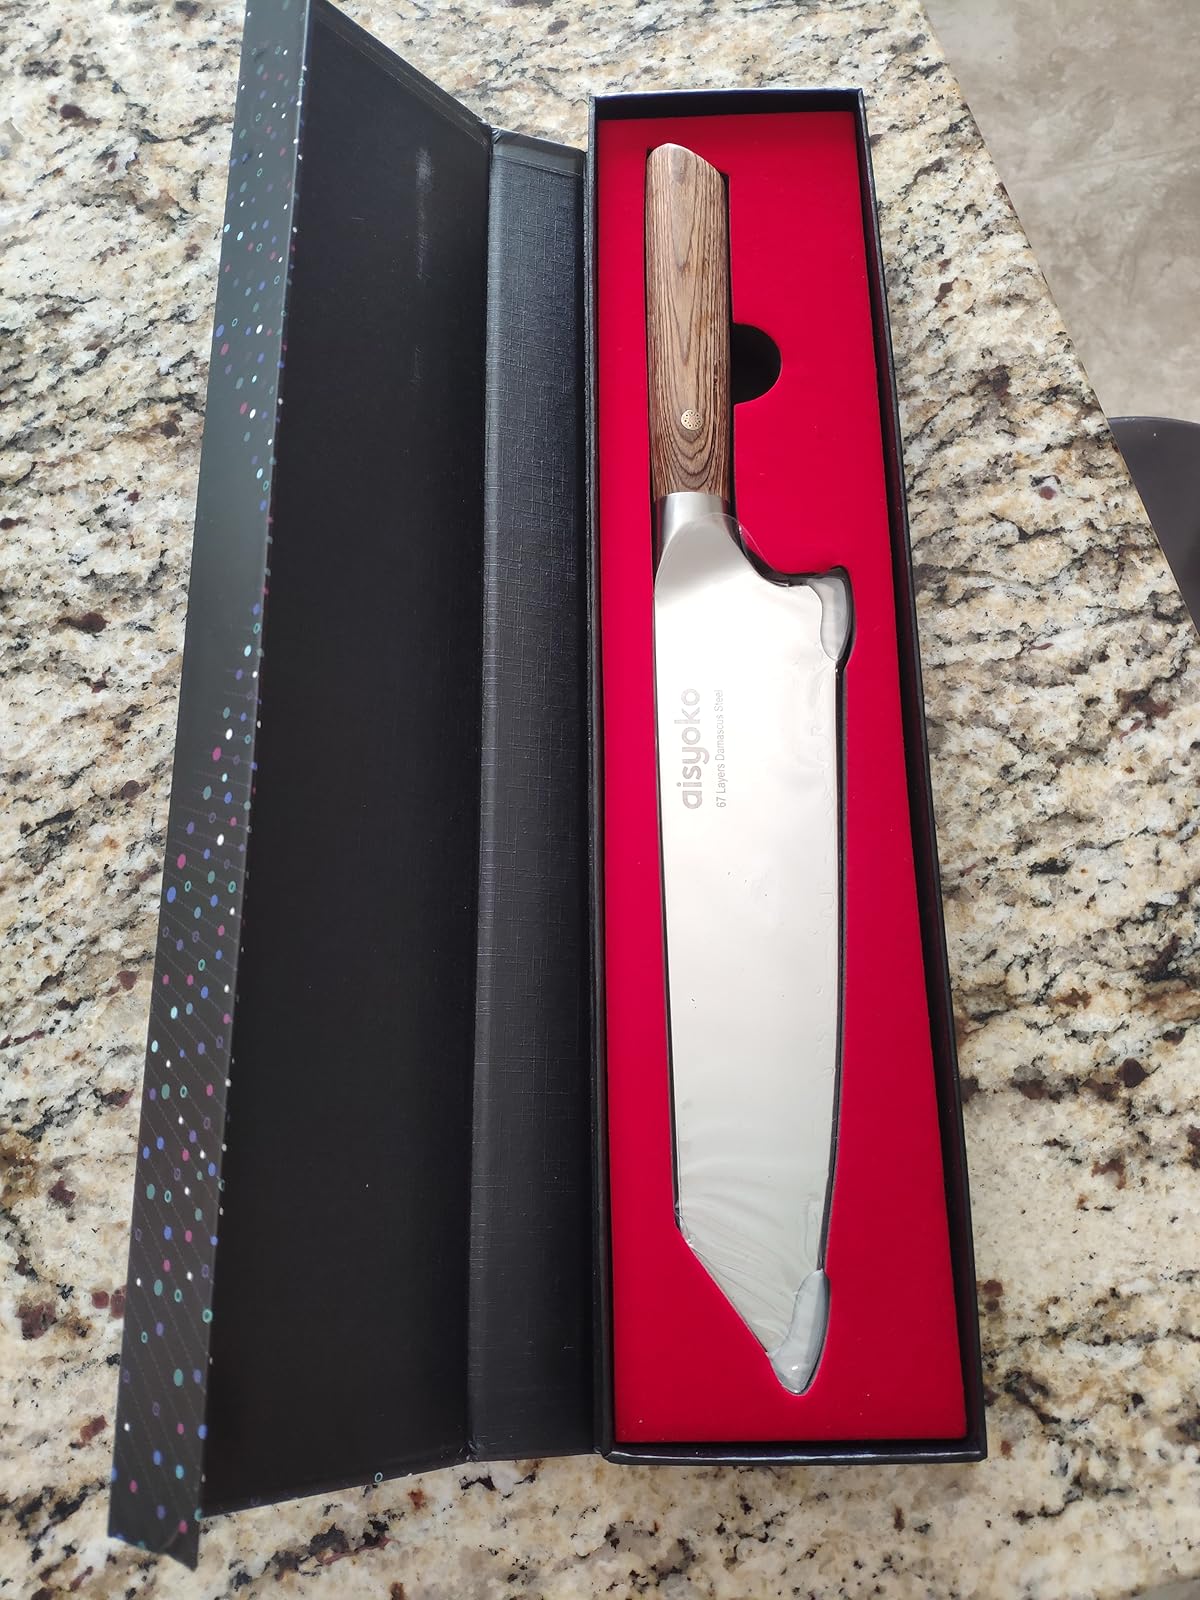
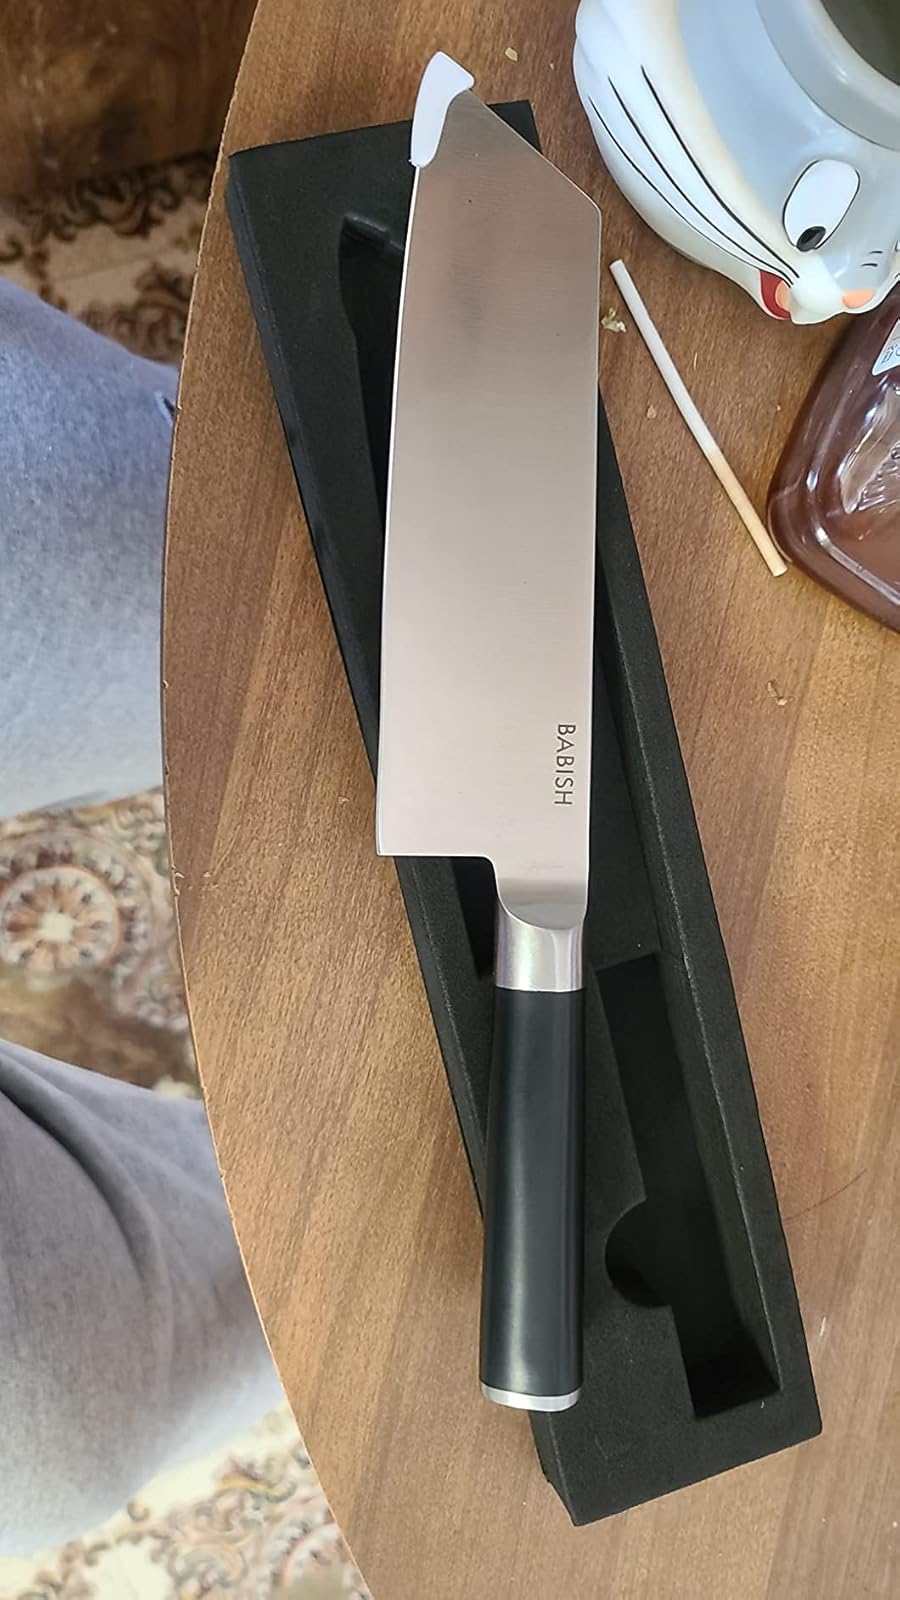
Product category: items_knife
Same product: no